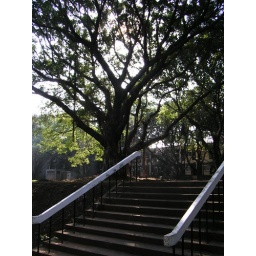
a tree in front of the service house at NCU